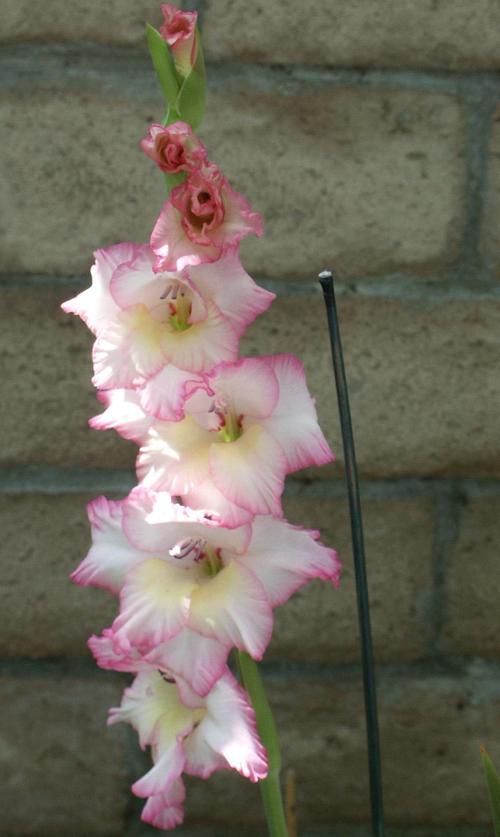
Label: sword lily